Standards organization

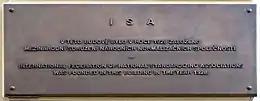
Memorial plaque of founding ISA in Prague

The International Federation of the National Standardizing Associations (ISA) was founded in 1926 with a broader remit to enhance international cooperation for all technical standards and specifications. The body was suspended in 1942 during World War II.